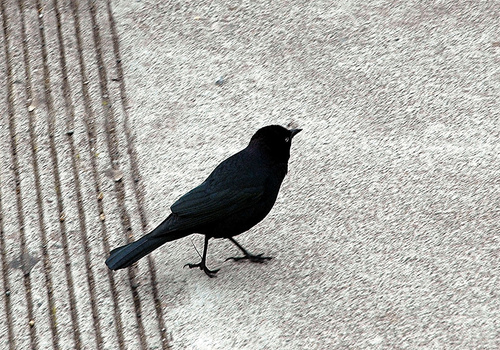
this bird is black all over, the bill, wings, head, full body. even the tarsus and foot are black.
this bird is entirely black with a small beak and white eyes.
the bird is completely black, there are no contrasting markings anywhere on the body.
this medium sized bird is colored key black from it's beak to it's feet to the tips of it's wings.
this bird has a black crown, a black breast, and a pair of black feetthe short pointy bill of the long tarsus of the black bird
this bird has wings that are black and has short legsa black bird with long tail feathers and a narrow, sharp bill.
this medium sized bird is completely black, from bill, wings, to feet.
this bird is completely black with a short black bill and long black tarsus.
Species: Brewer Blackbird